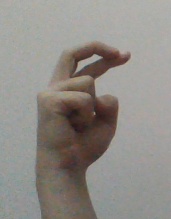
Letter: zay